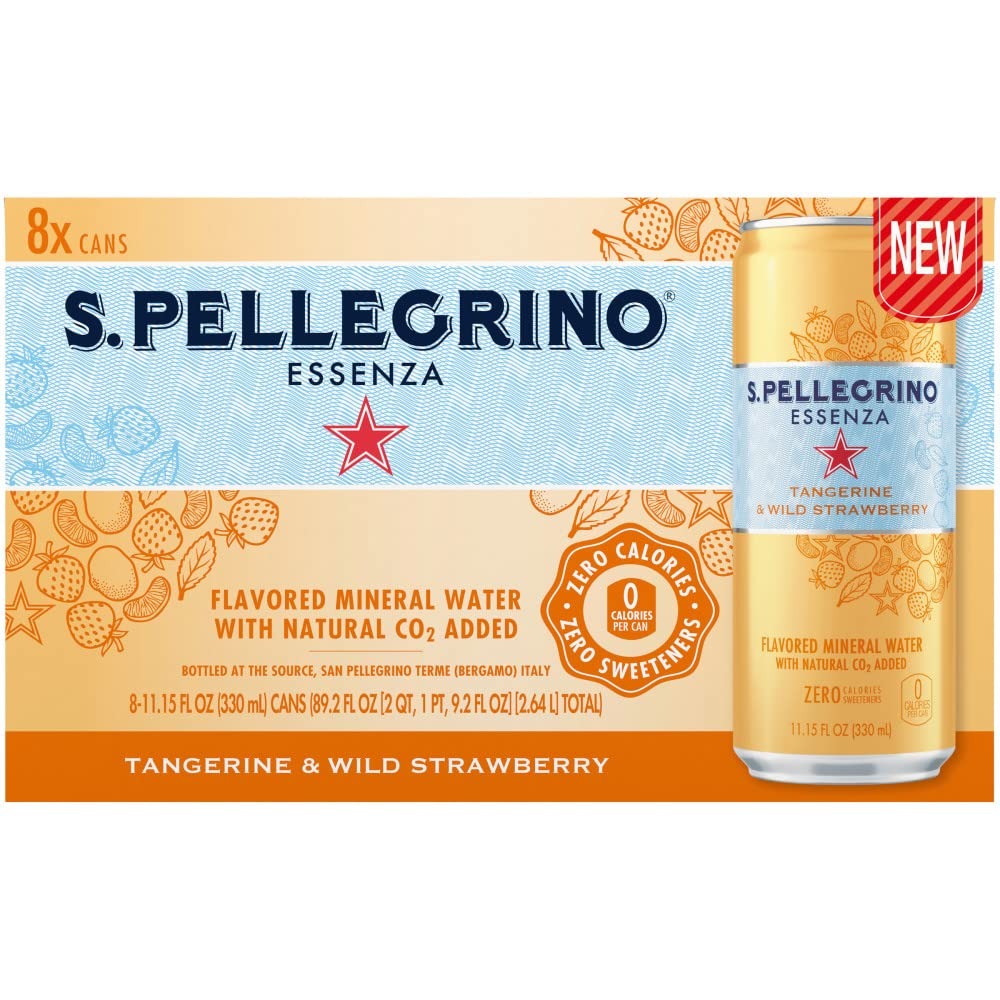
Item Name: San Pellegrino Tangerine & Wild Strawberry Mineral Sparkling Water 11.15 Fl Oz (Pack of 8)
Bullet Point: Grocery & Gourmet Food Beverages Bottled Beverages, Water & Drink Mixes Water Sparkling Water Bottled Water Sparkling Water
Product Description: Beverage
Value: 89.2
Unit: Fl Oz

Price: 6.985